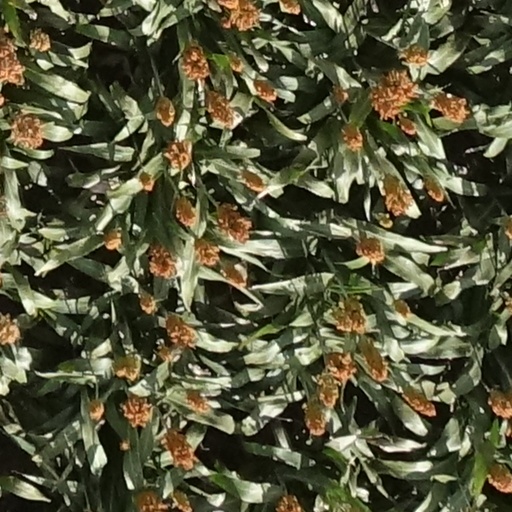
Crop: sorghum